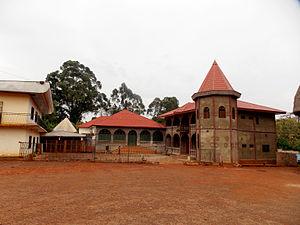
La résidence (Renovée) de l'ancien roi Nie KAMGA Joseph avant dernier chef Bandjoun This is a photo of a monument in Cameroon identified by the ID OU05
Pète-Bandjoun est une commune du Cameroun située dans la région de l'Ouest. Elle est le chef-lieu du département du Koung-Khi. Créée en tant que commune rurale en 1959, elle a été érigée en « commune de Pète-Bandjoun » en 2007.